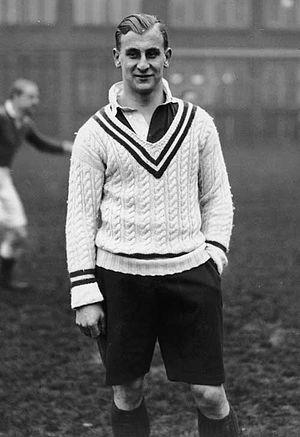
Le Prince Alexander Obolensky, joueur de rugby à XV international anglais. Cette photo a été prise de son vivant, donc avant le 29 mars 1940. Русский: Князь Александр Сергеевич Оболенский, английский регбист
Alexander Sergeevich Obolensky dit Obo, né le 17 février 1916 à Petrograd et décédé le 29 mars 1940 à Martlesham Heath, est un prince d'origine russe, et un joueur de rugby à XV sélectionné en équipe d'Angleterre et qui est mort pendant la Seconde Guerre mondiale.